Shah A M S Kibria

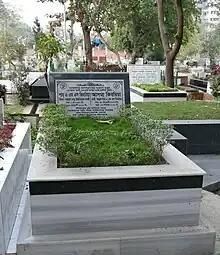
Shah A M S Kibria's grave in Banani graveyard

On the afternoon of 27 January 2005, Kibria addressed a political rally at Boidder Bazar primary school, Habiganj. After the speech, as he was exiting the grounds through the school gate, two Arges grenades exploded in quick succession. Three of his companions including his nephew Shah Manjurul Huda died instantly. Kibria was taken to hospitals at Habiganj and Madhabpur, but no treatment was possible because of lack of personnel and medical supplies. He was then taken to the BIRDEM hospital in Dhaka, about 105 miles away from the place of occurrence. As the ambulance carrying Kibria reached BIRDEM, the doctors on duty declared him dead.